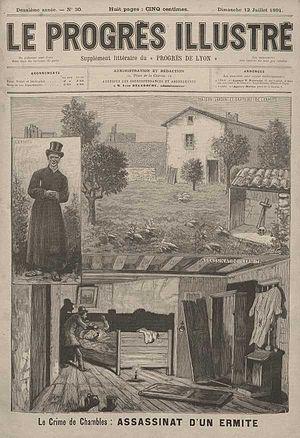
François Claudius Koënigstein dit Ravachol, le « Rocambole de l'anarchisme », est un ouvrier et militant anarchiste français, né le 14 octobre 1859 à Saint-Chamond. S'étant rendu coupable de plusieurs délits, assassinats et attentats, il est guillotiné le 11 juillet 1892 à Montbrison.